Jean-Michel Ferrand

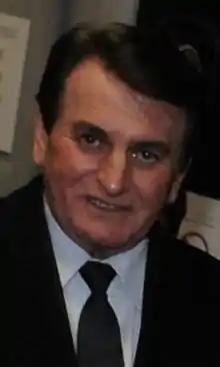
Jean-Michel Ferrand in 2009

Jean-Michel Ferrand (born 31 August 1942) is a former member of the National Assembly of France. He represented the Vaucluse department, and is a member of the Union for a Popular Movement. He lost his seat in the run-off of the parliamentary elections of 17 June 2012 against Marion Maréchal-Le Pen. Jean-Michel Ferrand is well known for his gaudy appearance and meridional loquacity.